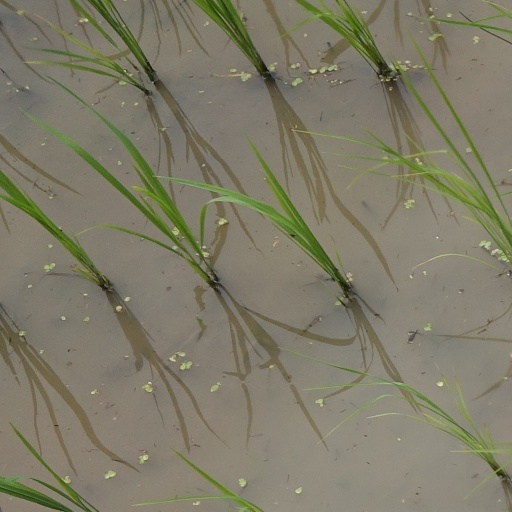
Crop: rice